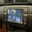
Label: television